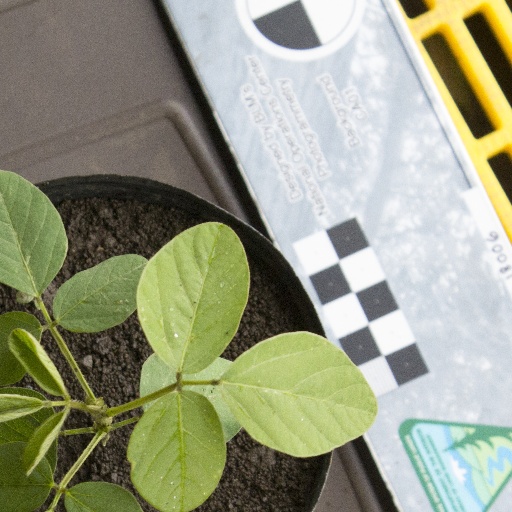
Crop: soybean